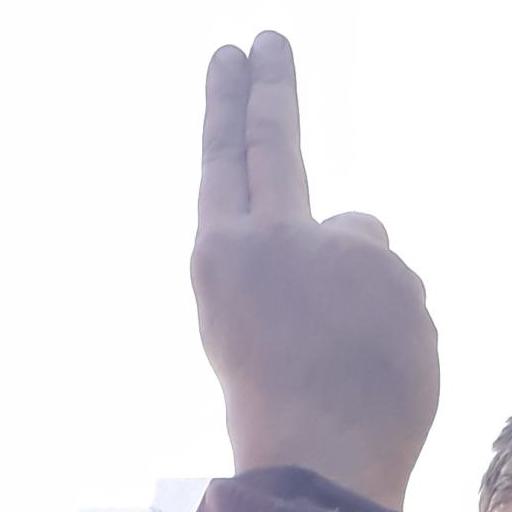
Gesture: two_up_inverted